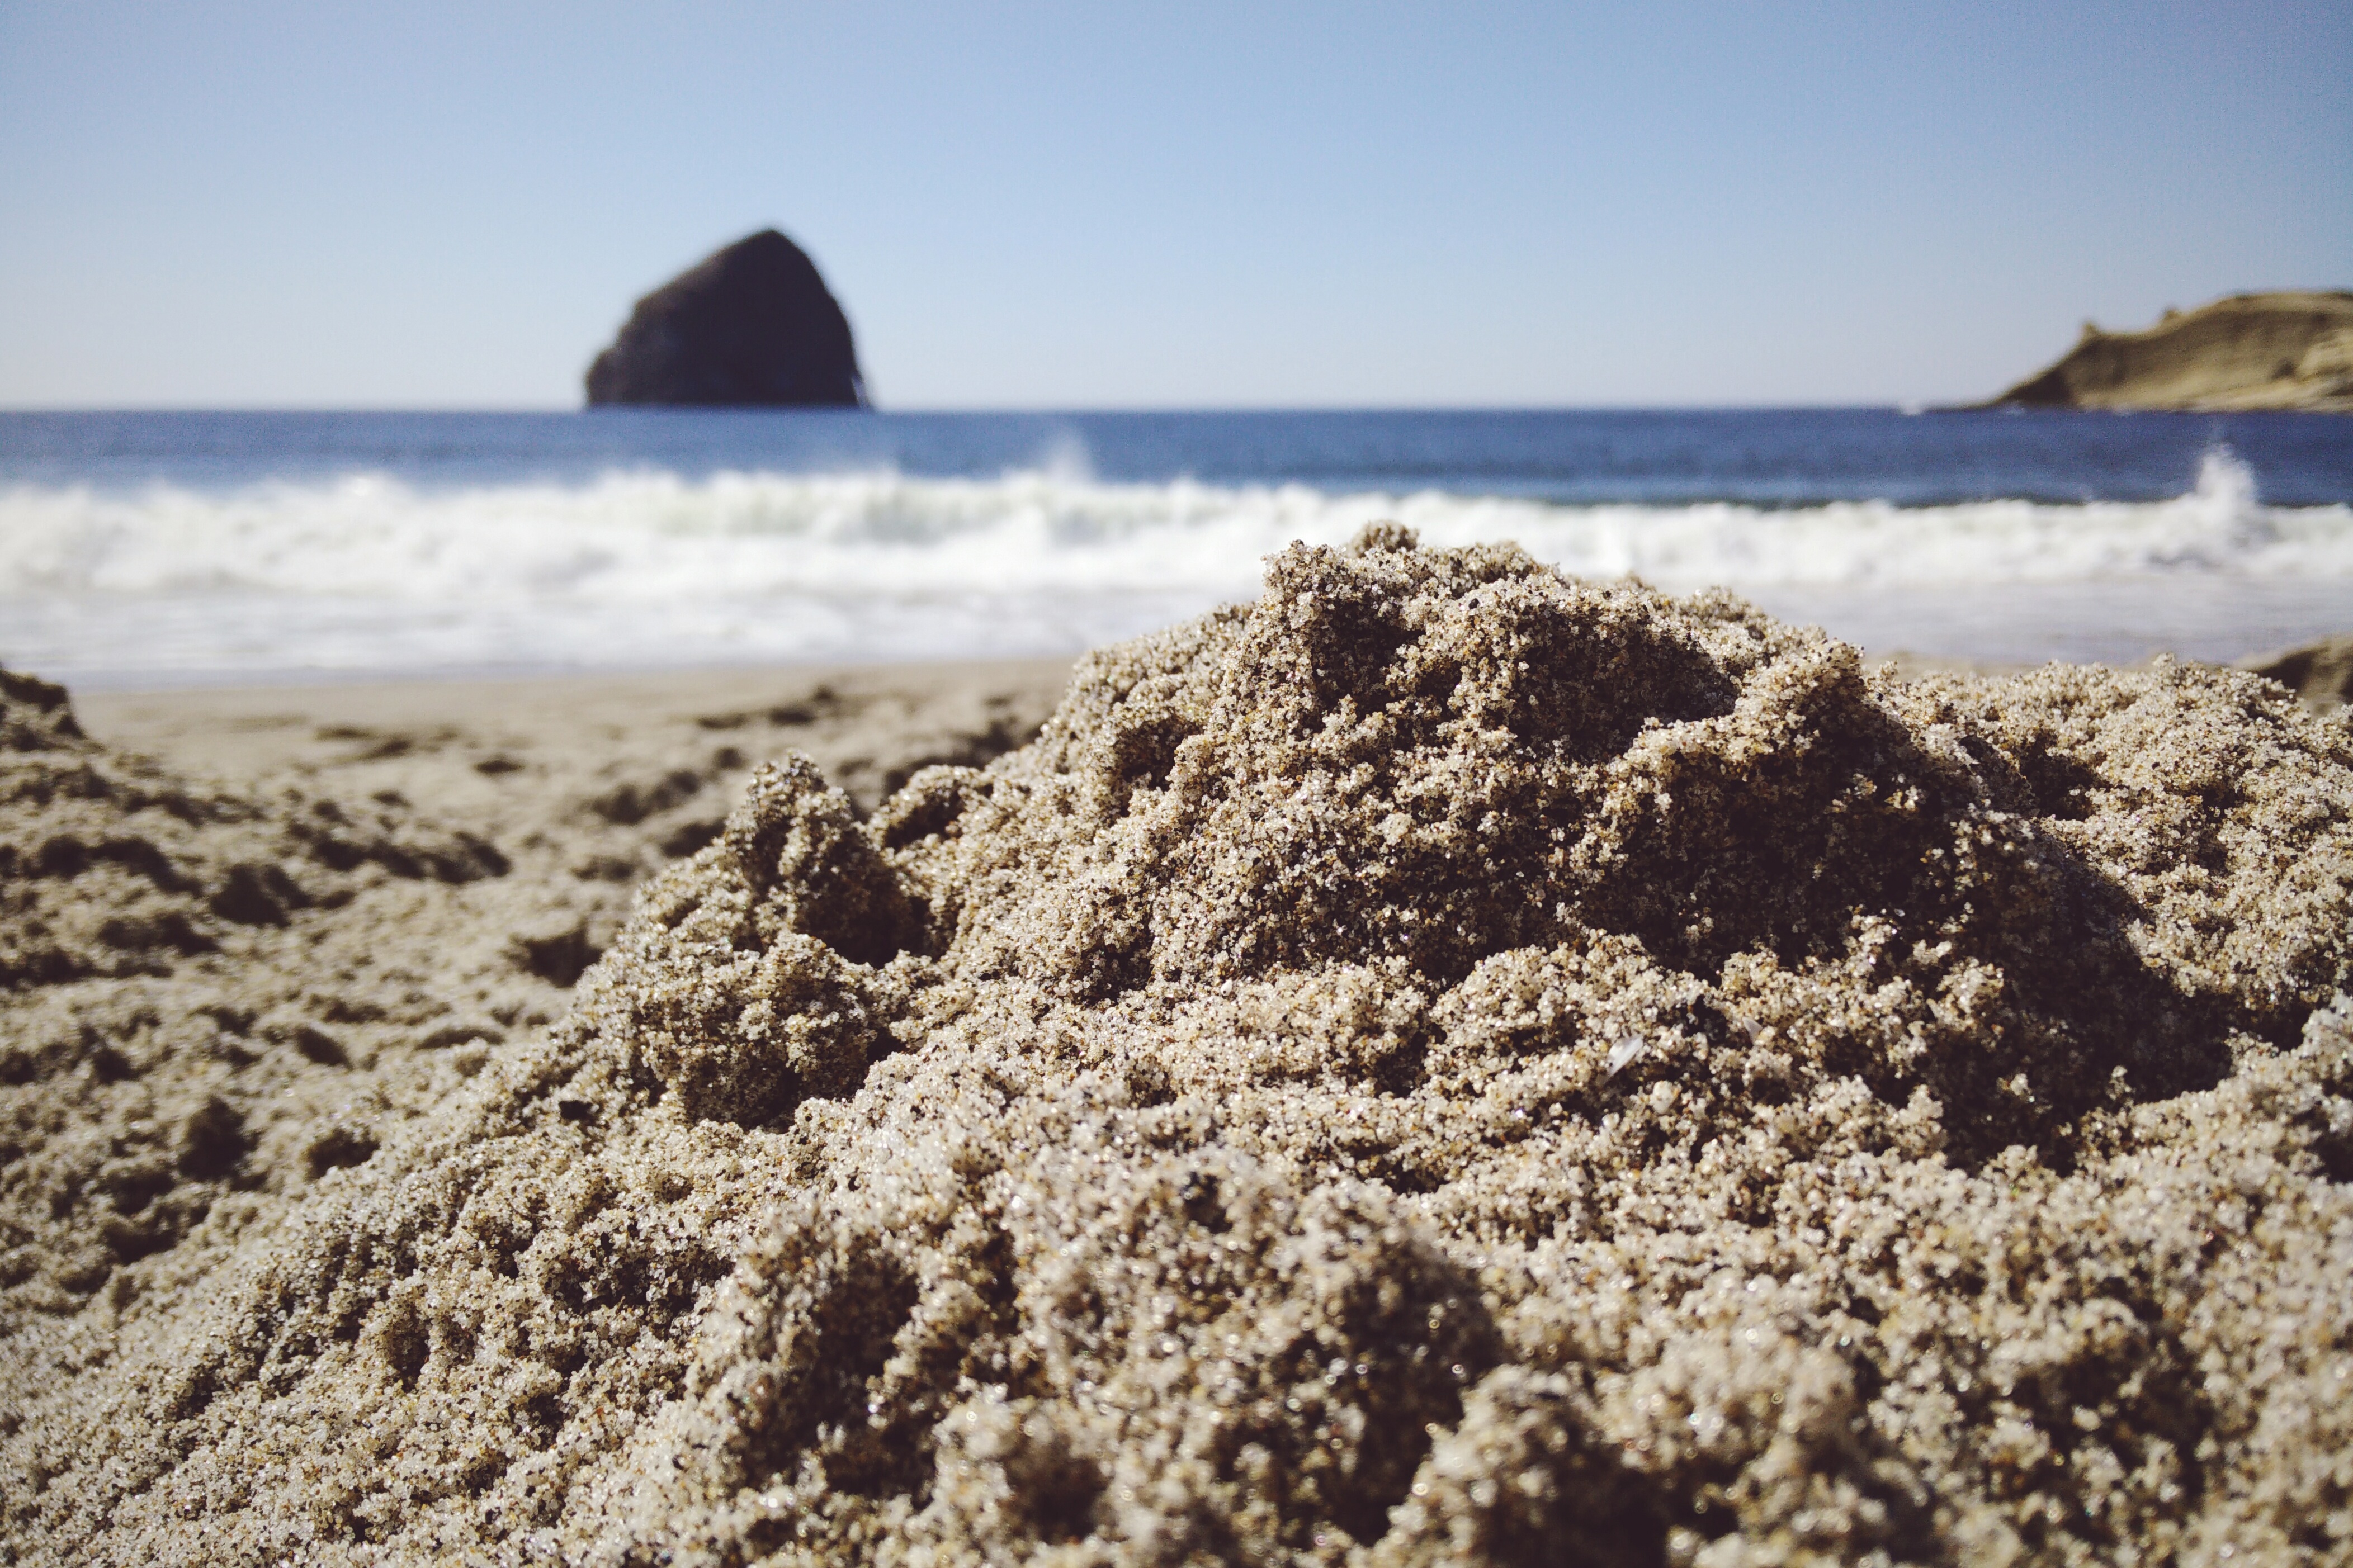
beach, sea, coast, sand, rock, ocean, shore, wave, material, body of water, wind wave